2011 ATP World Tour Finals

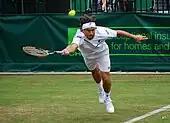
David Ferrer qualifies for the 3rd time

On 3 October David Ferrer qualified after advancing to the quarterfinals at the 2011 Shanghai Rolex Masters.